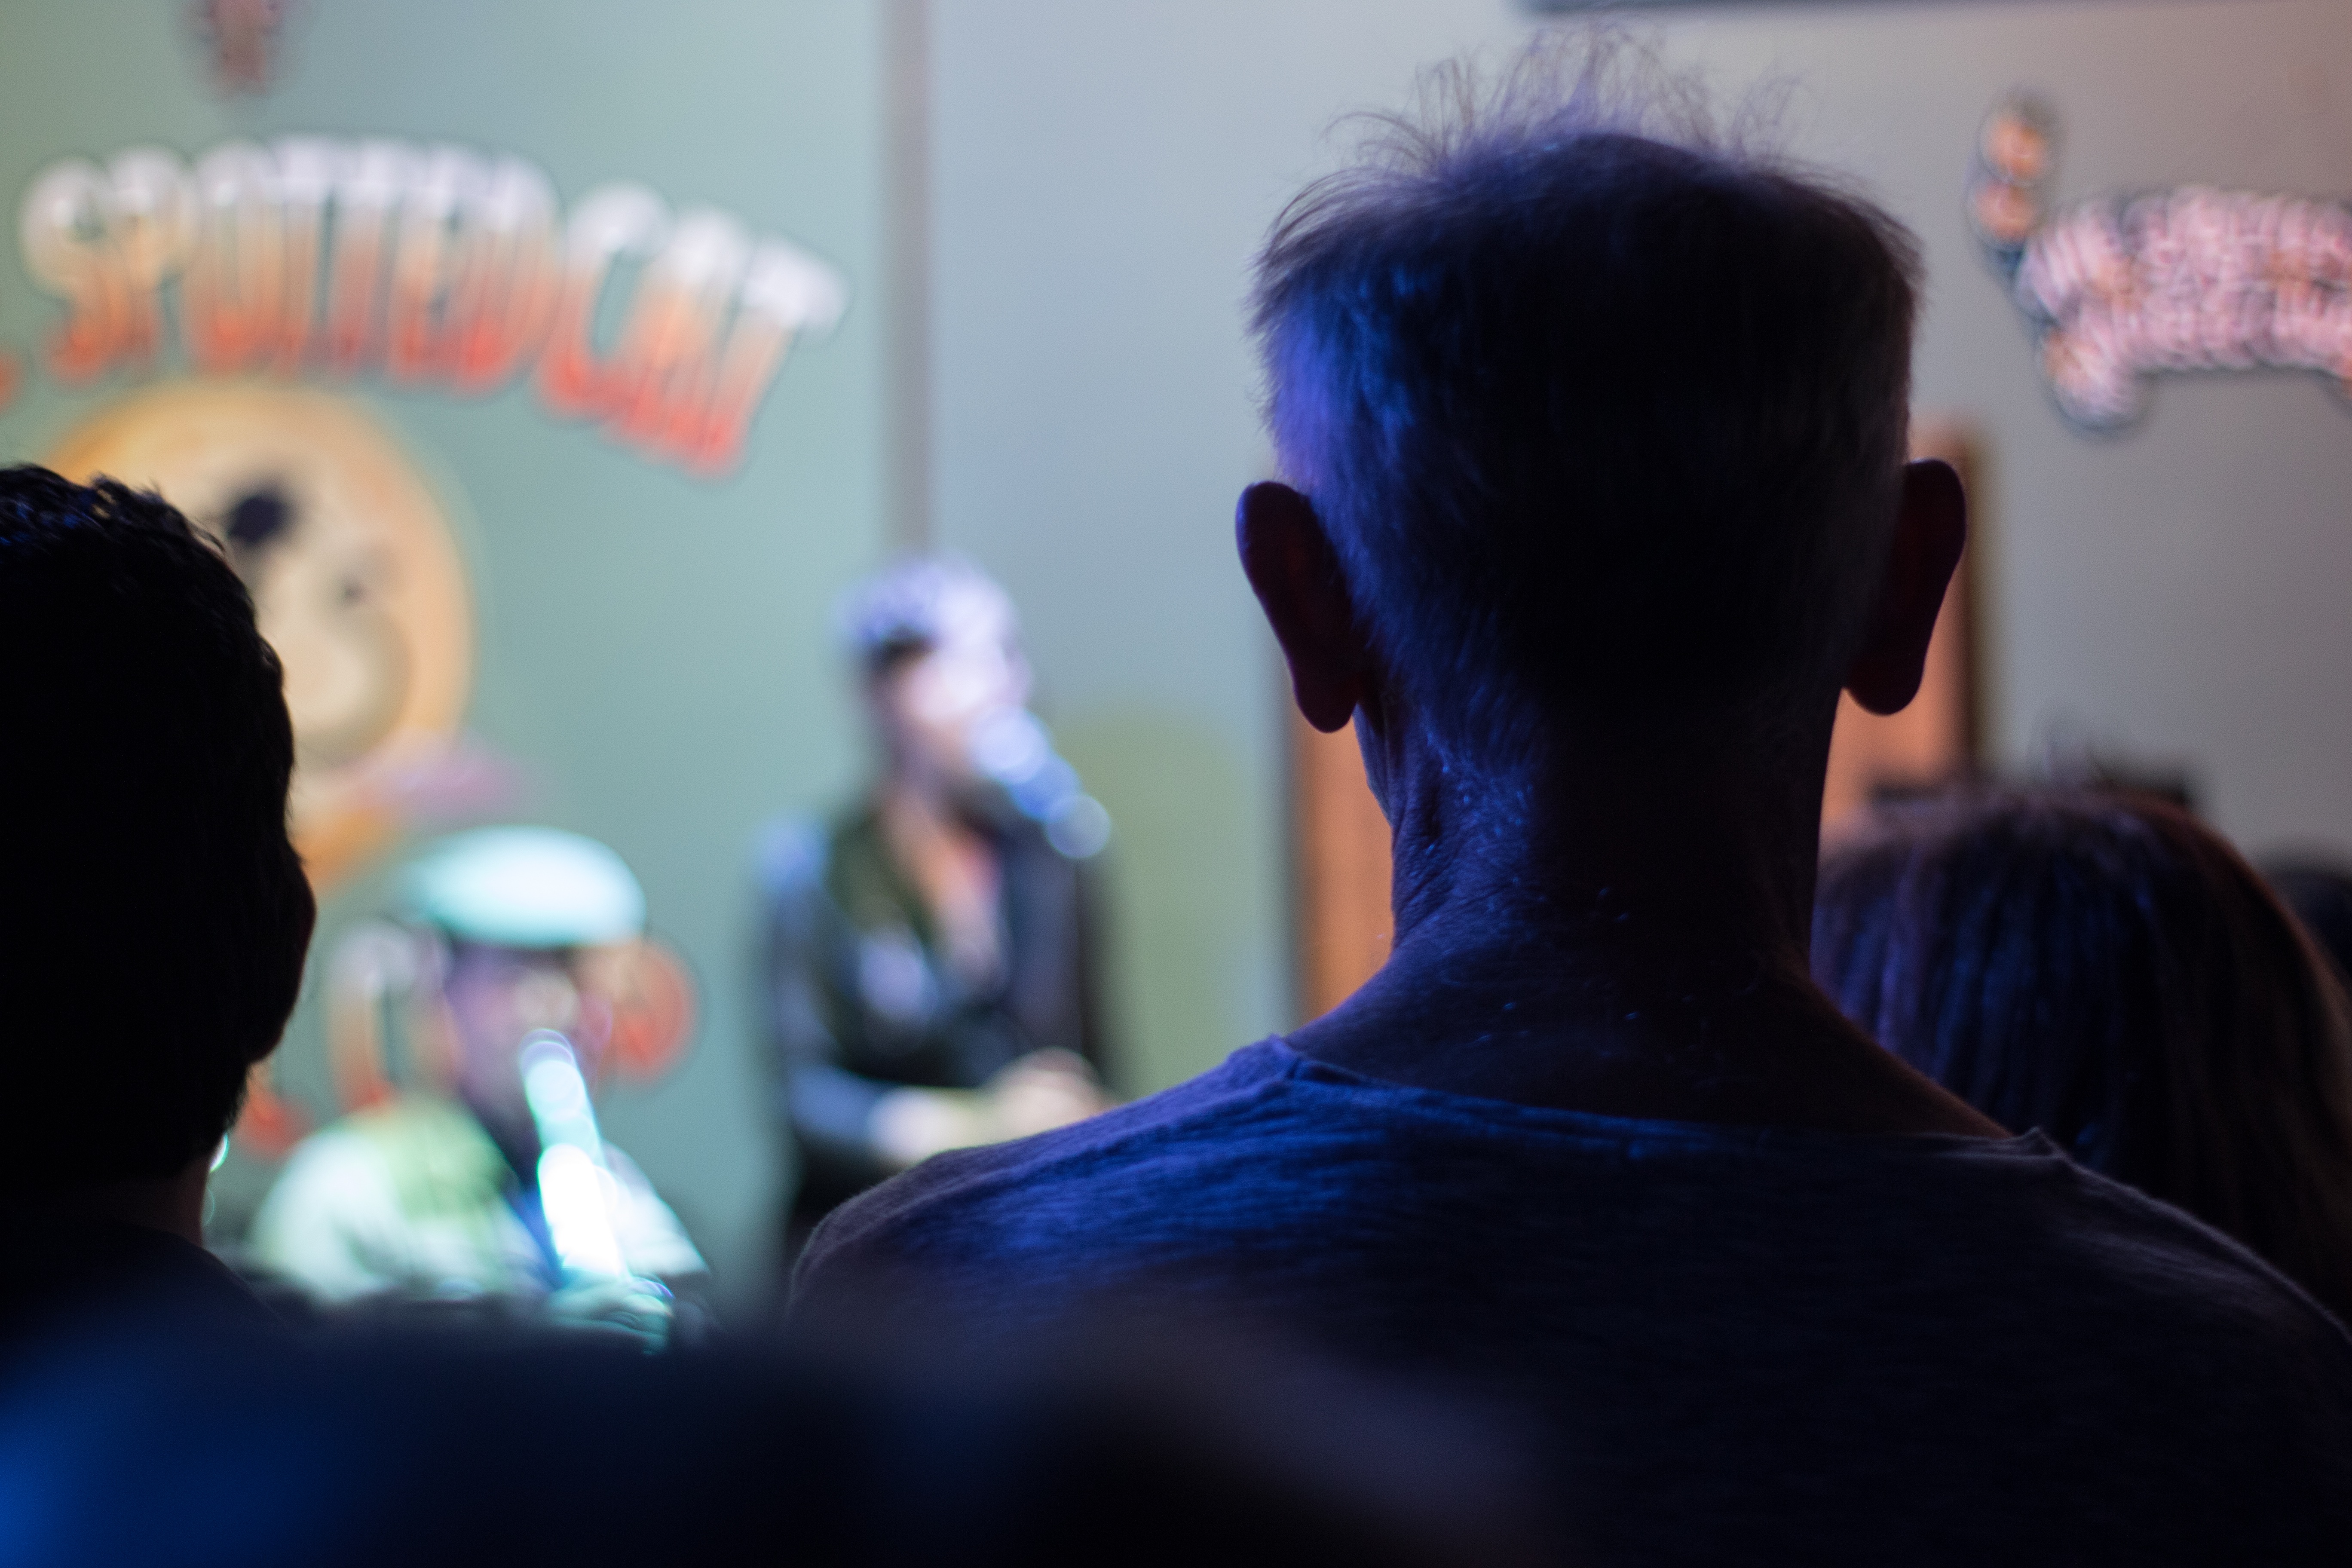
crowd, color, blue